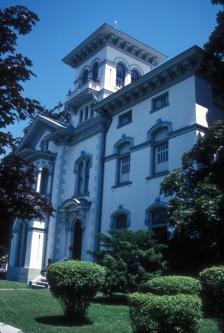
Building: Richardson-Bates House
Country: United States of America
Year built: 1867
Historic house in New York, United States United States historic place Richardson-Bates House Museum U.S. National Register of Historic Places Show map of New York Show map of the United States Location 135 E. 3rd St., Oswego, New York Coordinates 43°27′21″N 76°30′16″W / 43.45583°N 76.50444°W / 43.45583; -76.50444 Area 1 acre (0.40 ha) Built 1867 ; 158 years ago ( 1867 ) Architect Warner, A.J.; Lavonier, Louis NRHP reference No. 75001220 Added to NRHP September 5, 1975 The Richardson-Bates House Museum is a historic home located at Oswego in Oswego County, New York . It is constructed primarily of brick and built in two stages. The main section is a 2 + 1 ⁄ 2 -story, Tuscan Villa style brick residence with a gable roof and 4-story tower designed by architect Andrew Jackson Warner about 1867. The interior features carved woodwork by Louis Lavonier . The South wing addition included a private library, formal dining room and kitchen that was completed in 1889. The house and its contents were donated to the Oswego Historical Society in 1947. It was listed on the National Register of Historic Places in 1975. References